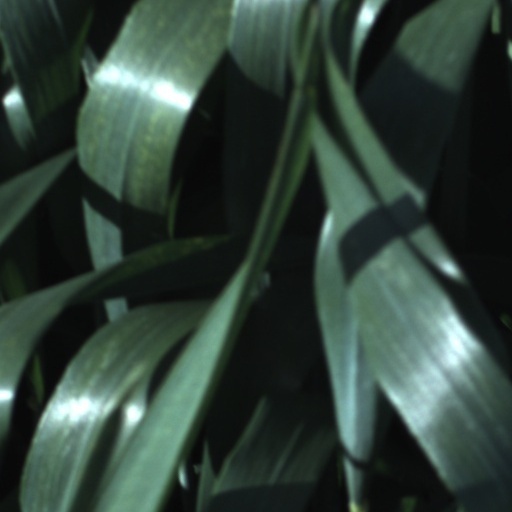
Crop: wheat